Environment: real
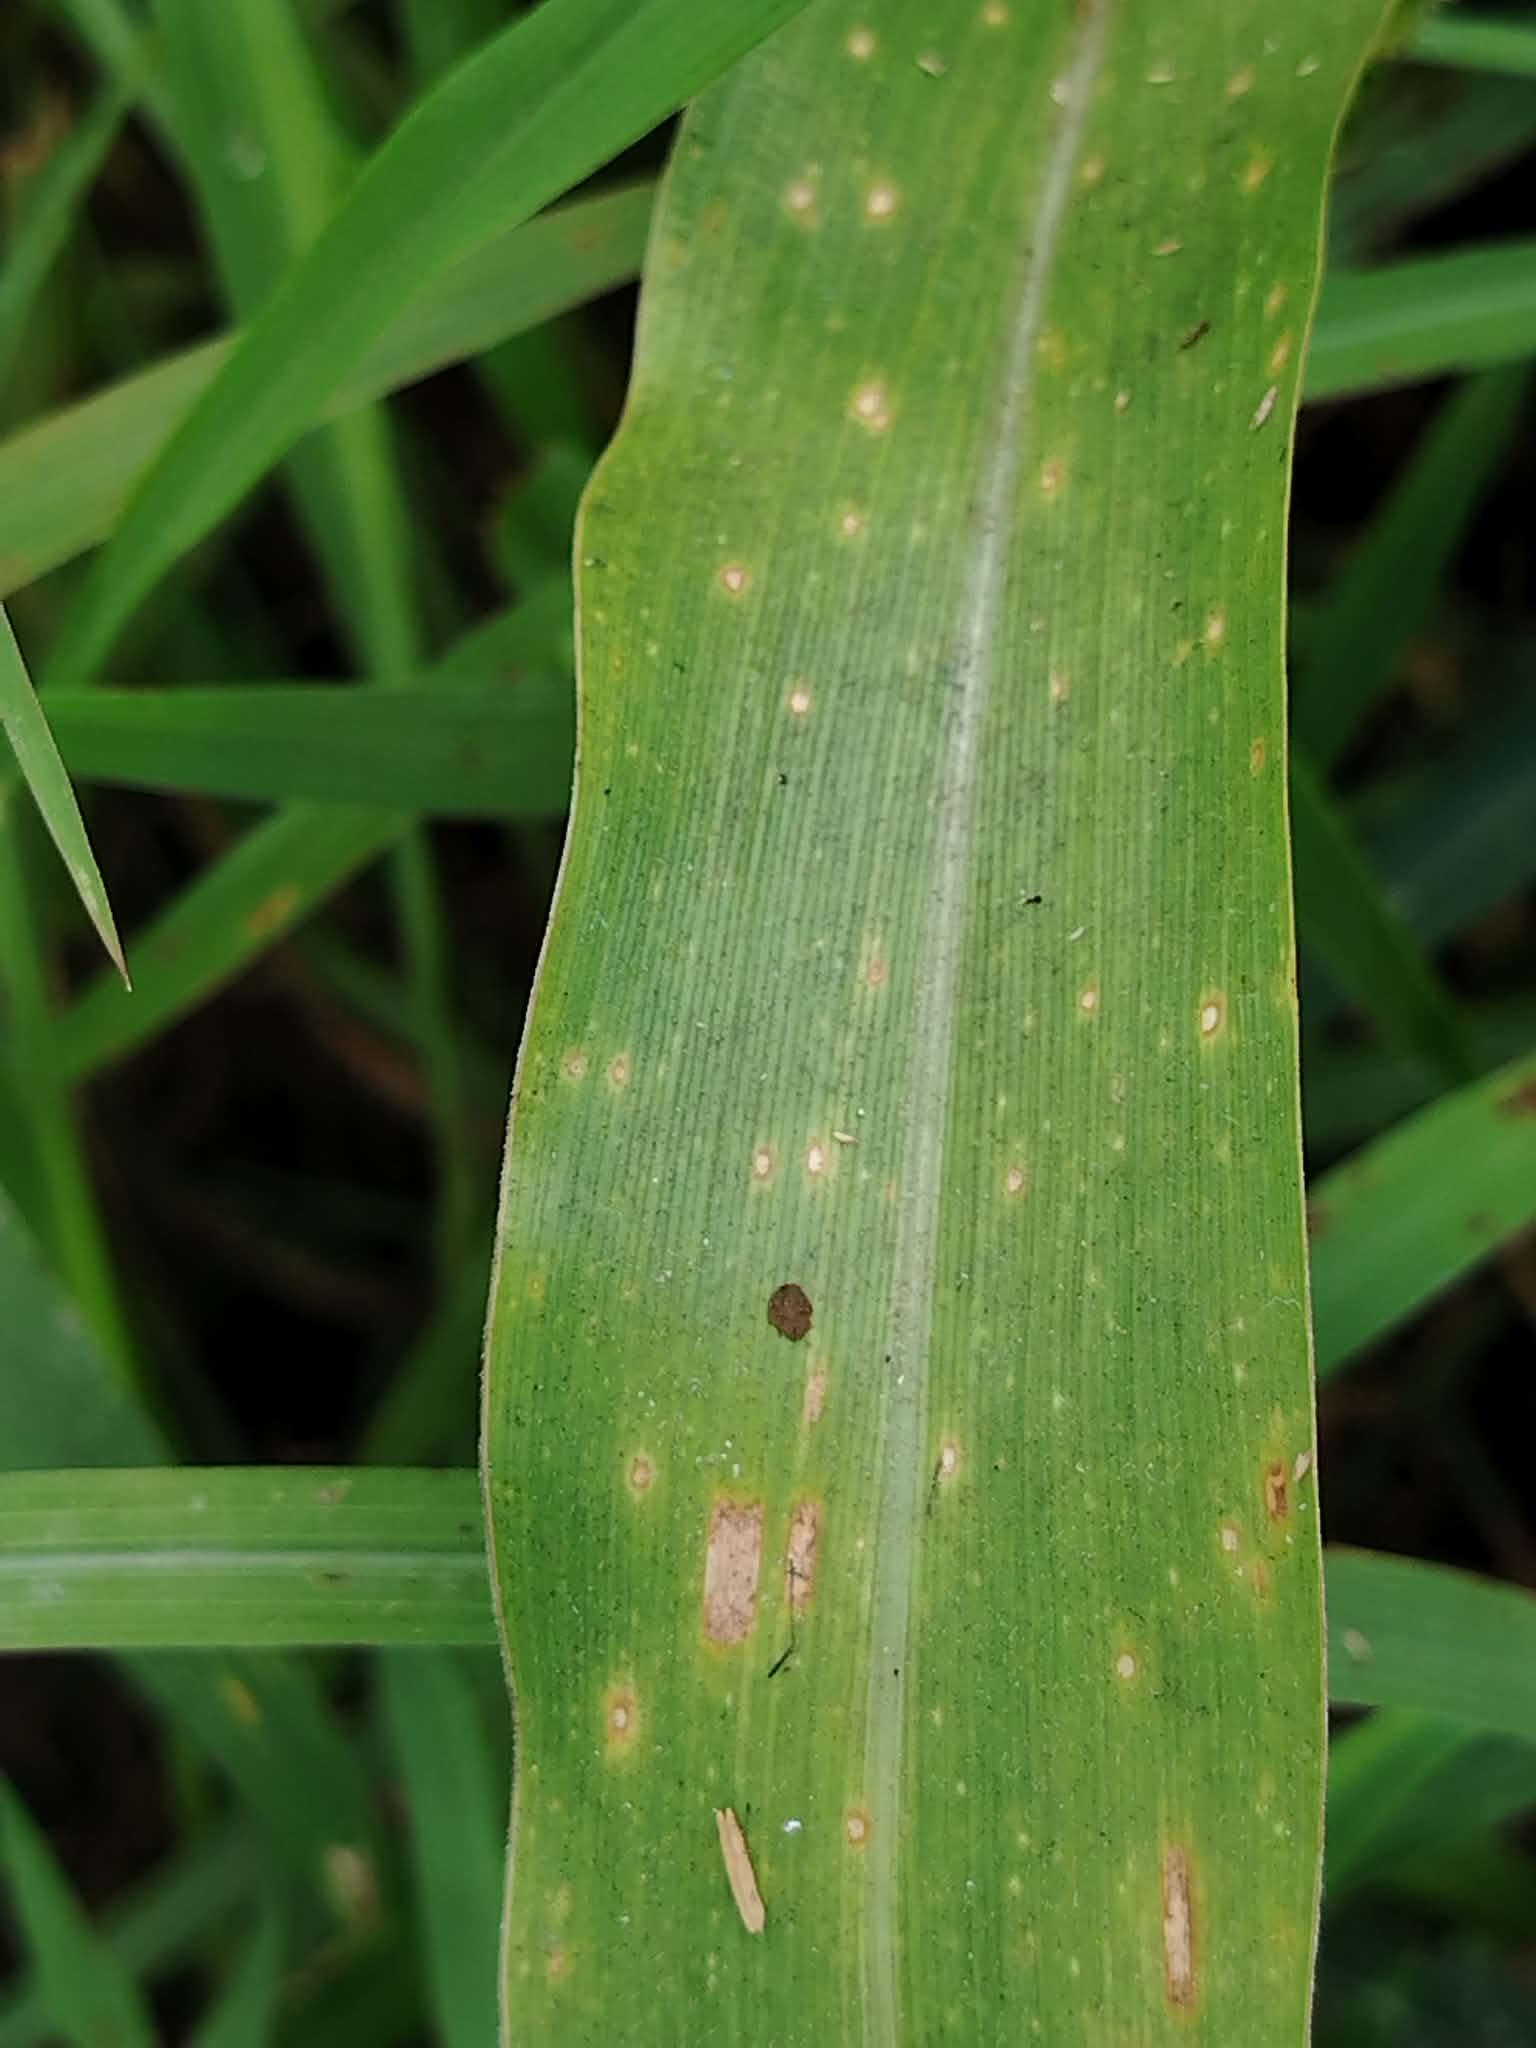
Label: gray_leaf_spot